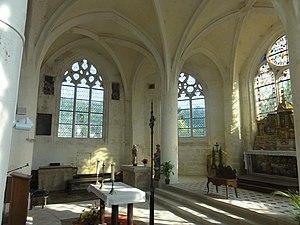
Intérieur de l'église - voir titre.
L'église Saint-Martin est une église catholique paroissiale située à Gilocourt, dans l'Oise, en France. Depuis l'extérieur, elle apparaît comme un édifice de style presque exclusivement gothique flamboyant. L'importance de la surface vitrée et les réseaux très soignés sont à souligner. En revanche, il n'y a qu'un petit clocher en charpente, et la façade occidentale donnant sur la rue est bien austère, malgré l'élégant portail de style gothique primitif. Il annonce une nef du même style, qui n'a jamais été voûtée et dont les fenêtres latérales sont murées, mais qui séduit toujours par ses grandes arcades d'un profil complexe, qui retombent sur des faisceaux de trois colonnettes à chapiteaux de chaque côté. Les bas-côtés sont plus larges que d'habitude, surtout celui du sud, et inondés de lumière. Les parties orientales sont purement flamboyantes, bien qu'englobant encore des structures plus anciennes. Le vaisseau central du chœur et ses bas-côtés sont voûtés à la même hauteur, qui est bien plus modeste que celle de la nef, et forment ensemble un espace liturgique largement unifié, sans aucun cloisonnement.